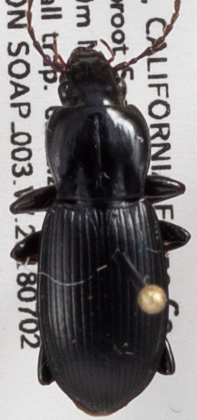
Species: Pterostichus ordinarius
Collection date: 2018-07-02
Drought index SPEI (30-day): -0.884
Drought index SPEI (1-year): -0.32
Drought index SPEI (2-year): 0.8